Sky position (RA, Dec in degrees): 145.643, -0.6848
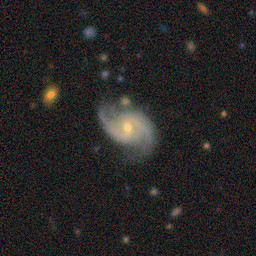
Galaxy morphology: Unbarred Loose Spiral Galaxies